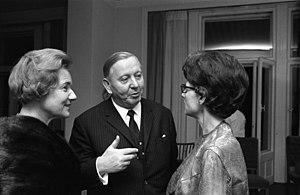
Alois Niederalt, né le 10 avril 1911 à Niedermurach et décédé le 16 juillet 2004 à Munich, était un homme politique ouest-allemand, membre de l'Union chrétienne-sociale en Bavière.